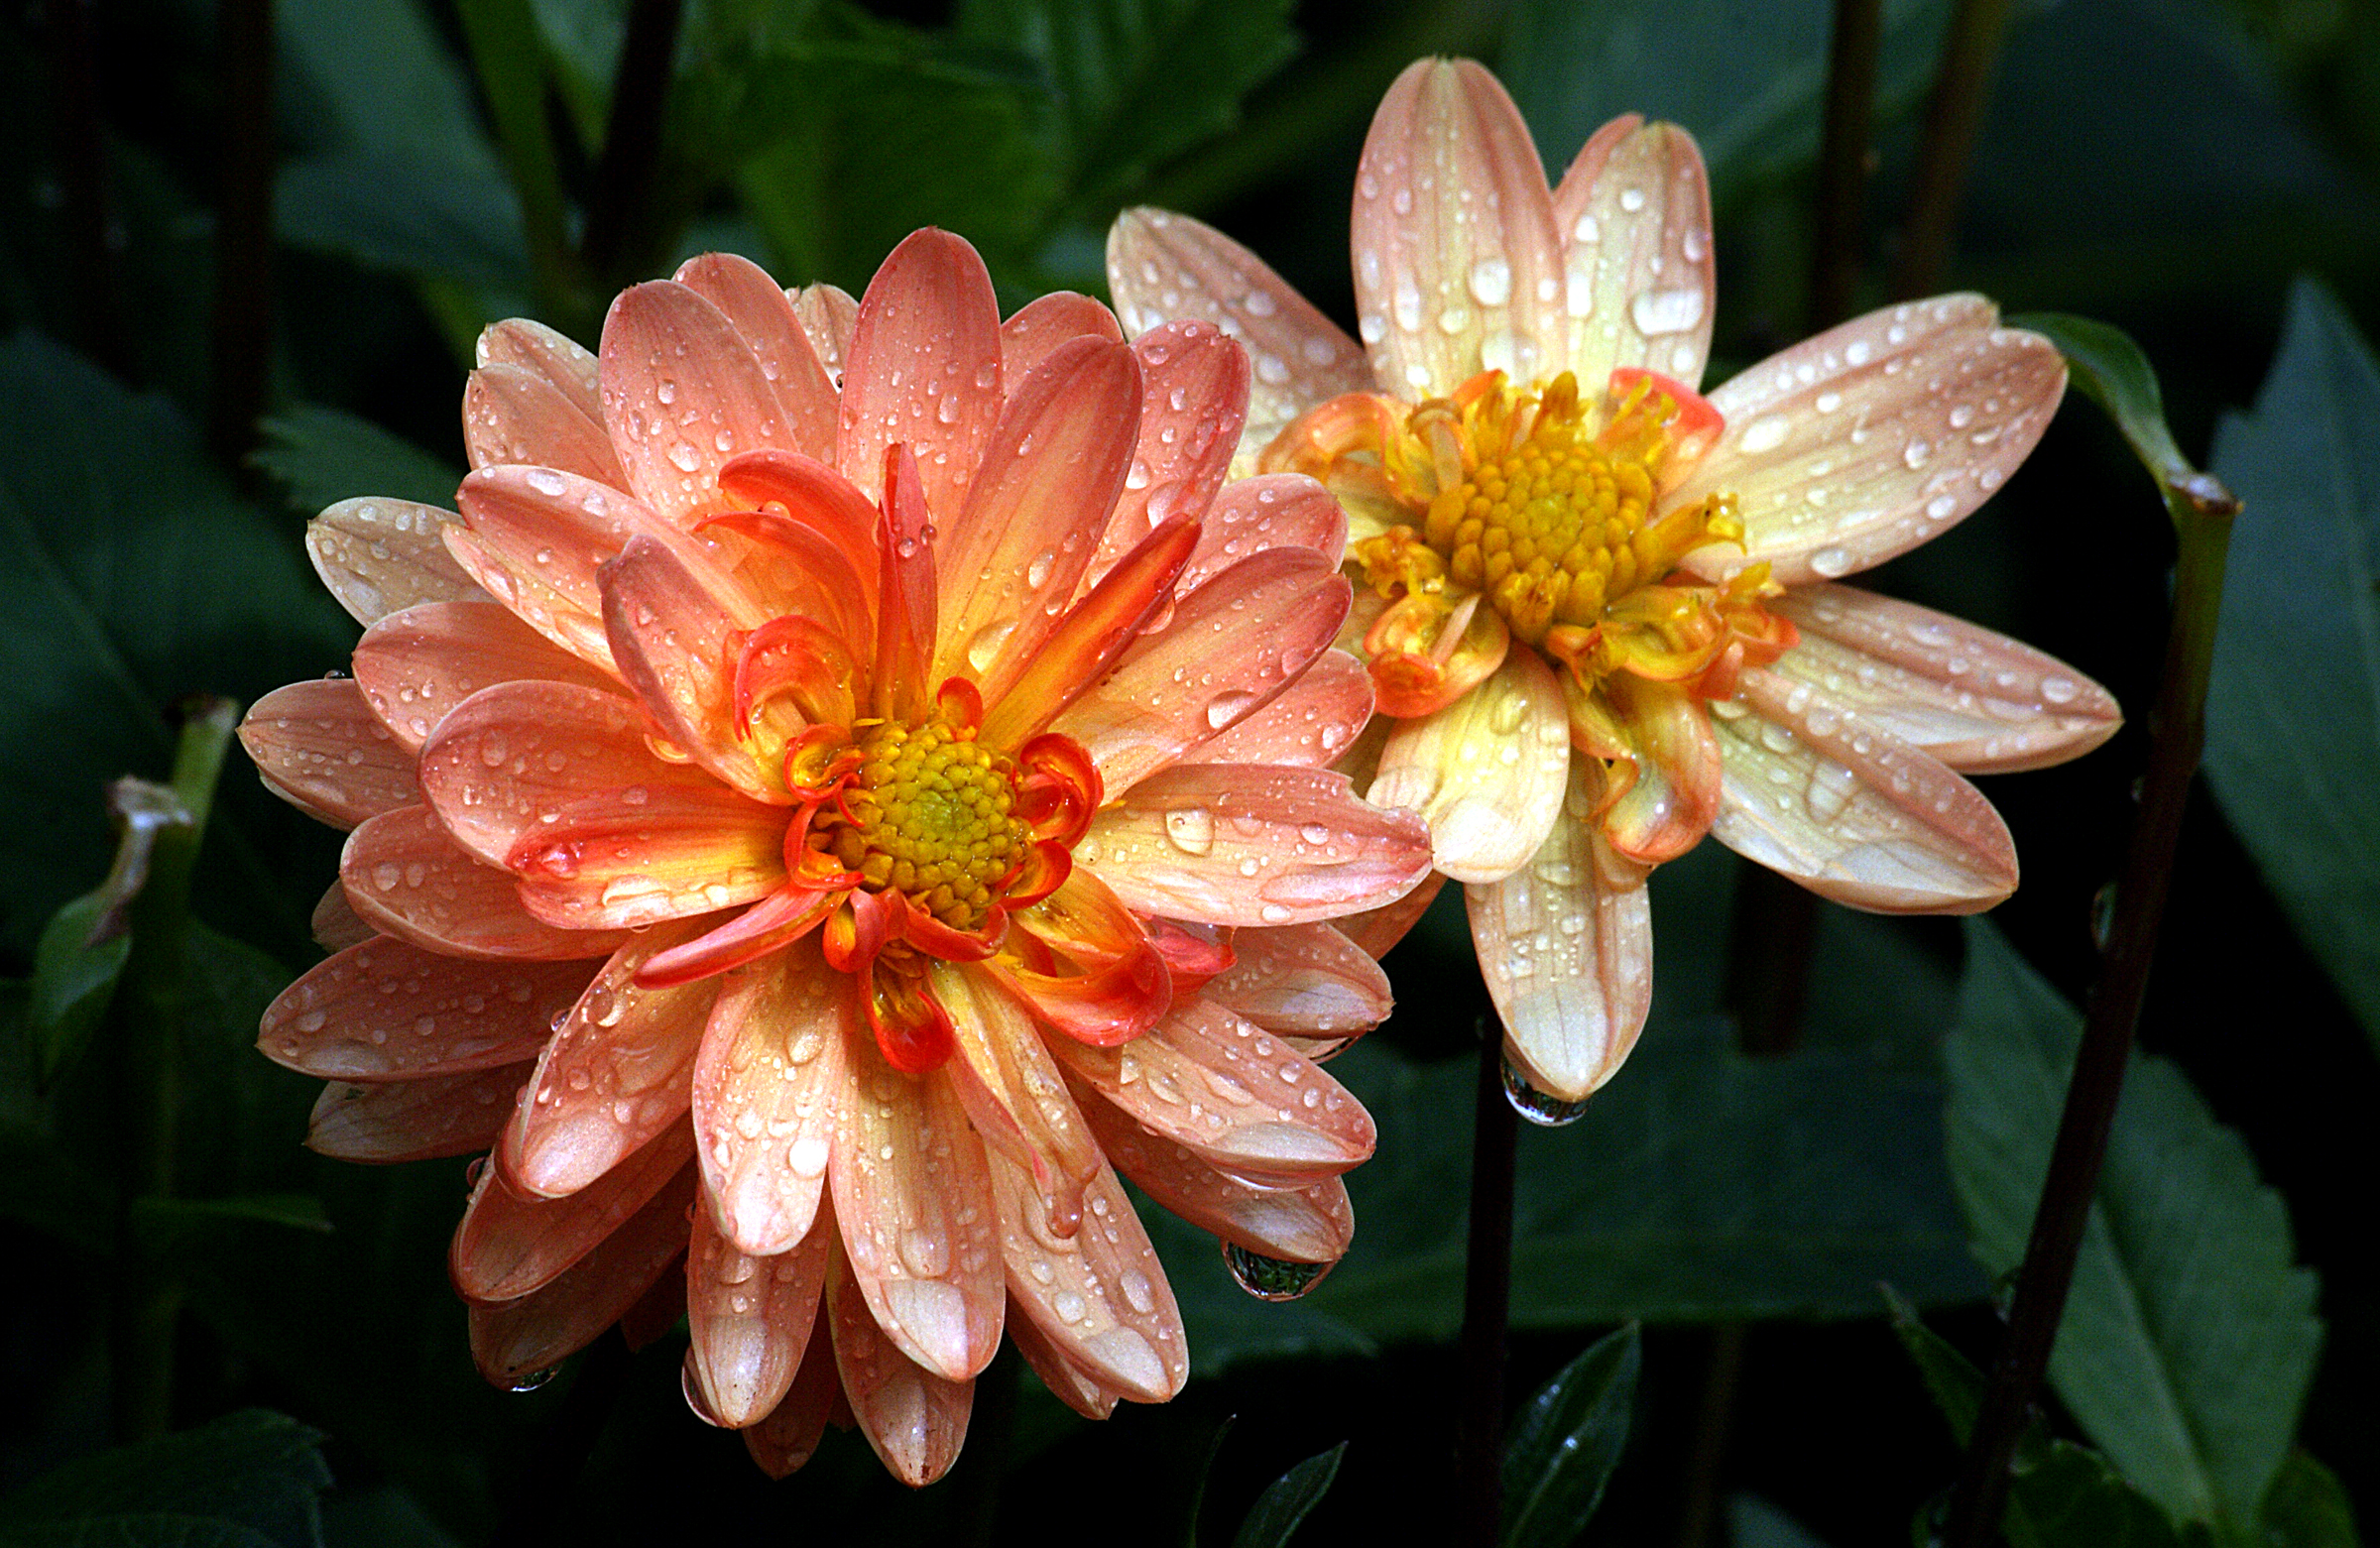
blossom, plant, flower, petal, botany, flora, flowers, dahlia, lily, taratahisunrise, macro photography, flowering plant, daisy family, land plant